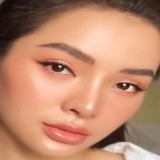
ca sĩ Phương Trinh Jolie